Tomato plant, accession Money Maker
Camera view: tilt-top (135 deg); turntable rotation: 210 degrees
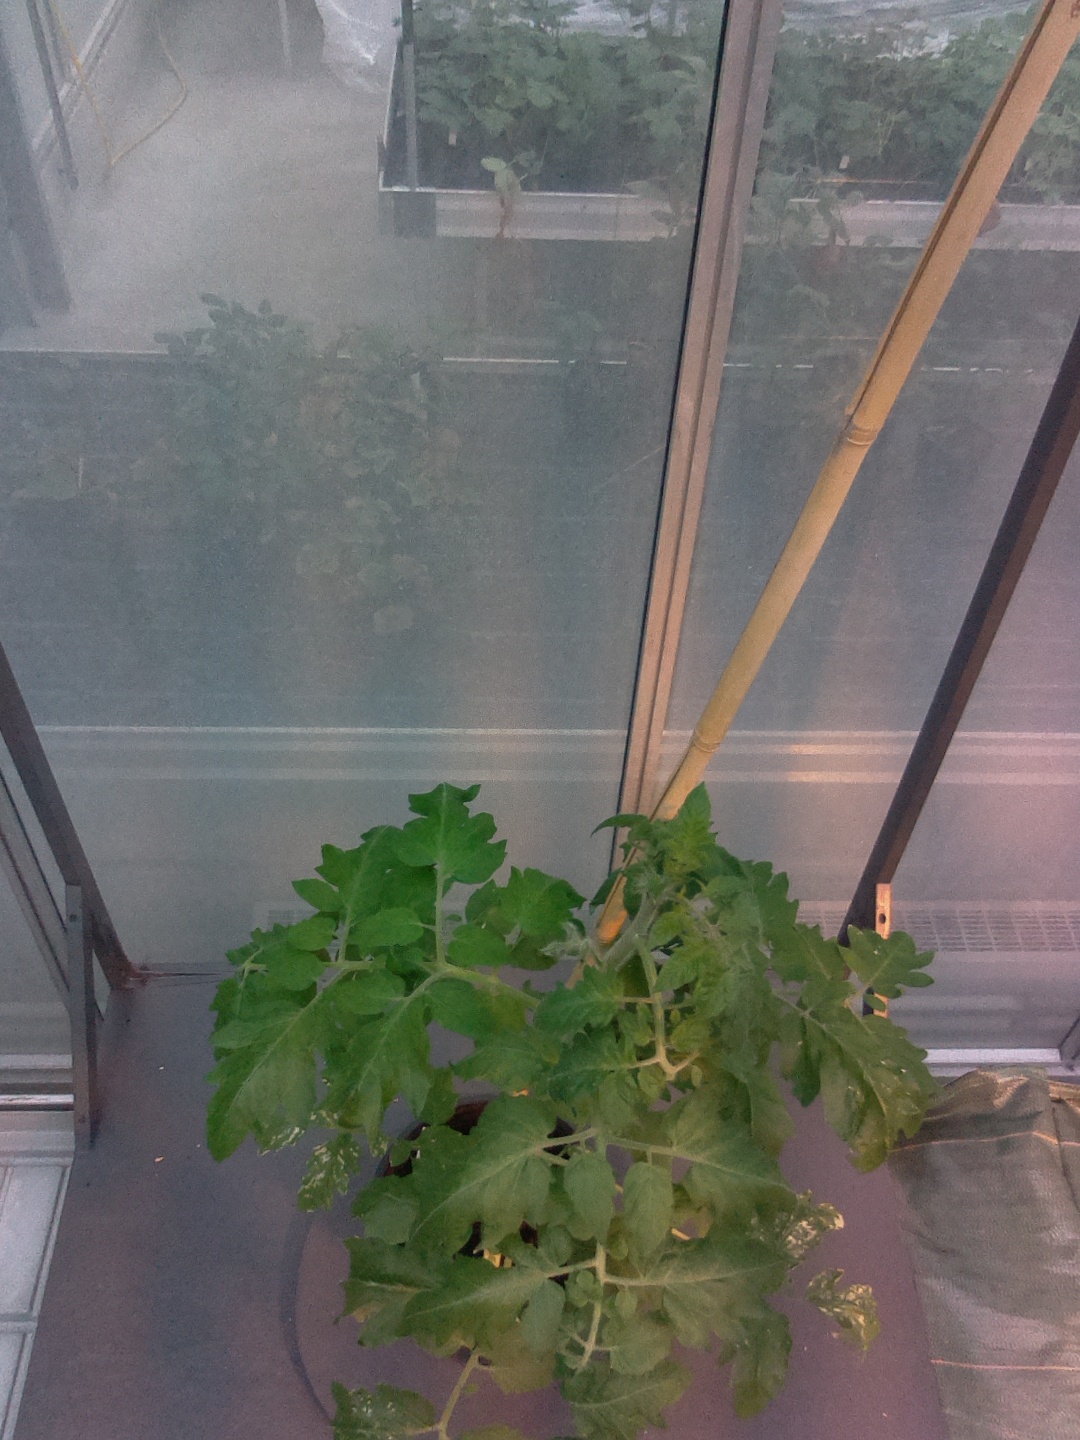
BBCH growth stage 53: 3 inflorescences visible